Tímea Babos

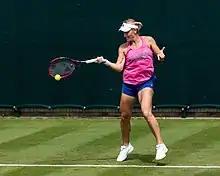
Babos hitting a forehand

Babos continued with reaching finals in singles. In late January, after the Australian Open where she recorded top-ten win against CoCo Vandeweghe in the first round, Babos went to the Taipei to play at the Taiwan Open. There she won her third singles title, defeating Kateryna Kozlova in the final. Later, in April, she reached another hardcourt singles final at the Monterrey Open, but this time lost to top seed Garbiñe Muguruza. During the year, she also reached one quarterfinal at the Shenzhen Open in the first week of the year.